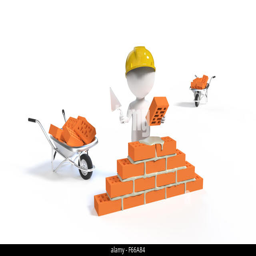
builder in the helmet with a shovel and bricks